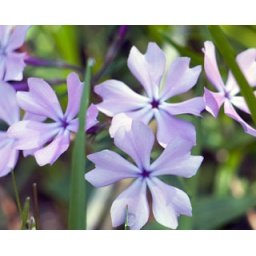
Moss Phlox (I think) along Mon river bike trail near Hildebrand Lock &amp;amp; Dam. 4/11/2010